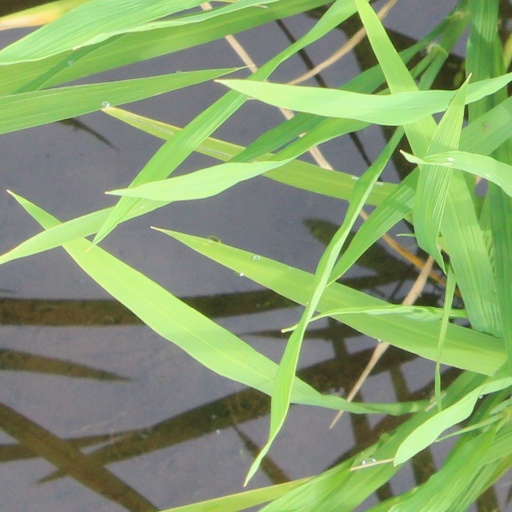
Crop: rice